Victor Amadeus II

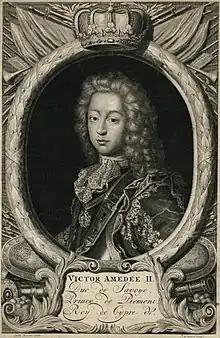
Engraved by Pieter Stevens van Gunst after L. Bourdin, "Portrait of Victor Amedée II, Duc de Savoye", early-18th-century engraving

Victor Amadeus was born in Turin to Charles Emmanuel II, Duke of Savoy and his second wife Marie Jeanne Baptiste of Nemours. Named after his paternal grandfather Victor Amadeus I he was their only child. As an infant he was styled as the "Prince of Piedmont", traditional title of the heir apparent to the duchy of Savoy. A weak child, his health was greatly monitored. As an infant he had a passion for soldiers and was noted as being very intelligent.